Taliban insurgency

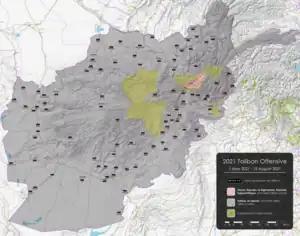
A map of Afghanistan showing the Taliban offensive

In 2021, the United States forces and allies started to withdraw from Afghanistan which allowed the Taliban to intensify their insurgency.